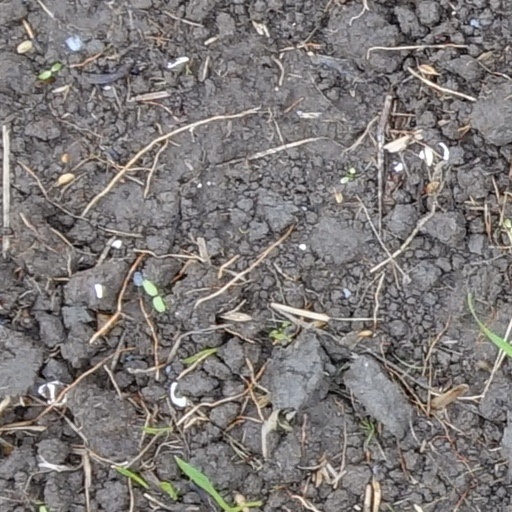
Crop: wheat